List of The Walking Dead (TV series) characters

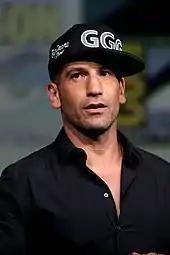
Jon Bernthal

Rick Grimes, portrayed by Andrew Lincoln, is a former sheriff's deputy from a small Georgia town. He is an everyman — smart, calm, just, a sharpshooter, and a good friend, husband and father — but flawed. Rick is a natural leader, someone his fellow survivors will turn to in a crisis, confident in his guidance, even when he at times doubts himself. His overwhelming need to do the right thing and protect those who can't protect themselves may pull him away from his family, causing cracks of tension within his marriage with Lori and his relationship with his son, Carl. Frustrated about leading his group and keeping them safe, Rick gradually changes into a darker person.